Whaling in Scotland

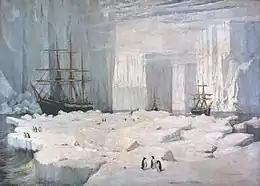
Dundee Antarctic Whaling Expedition, 1892, by William Gordon Burn Murdoch.

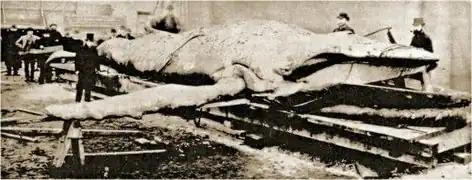
John Struthers (at left, in top hat) with the Tay Whale at John Woods' yard, Dundee, 1884, photographed by George Washington Wilson.

The first evidence for whaling in Scotland is from Bronze Age settlements where whalebones were used for constructing and decorating dwelling places. Commercial whaling started in the Middle Ages, and by the 1750s most Scottish ports were whaling, with the Edinburgh Whale-Fishing Company being founded in 1749. The last company still engaged in whaling was Christian Salvesen, which exited the industry in 1963.